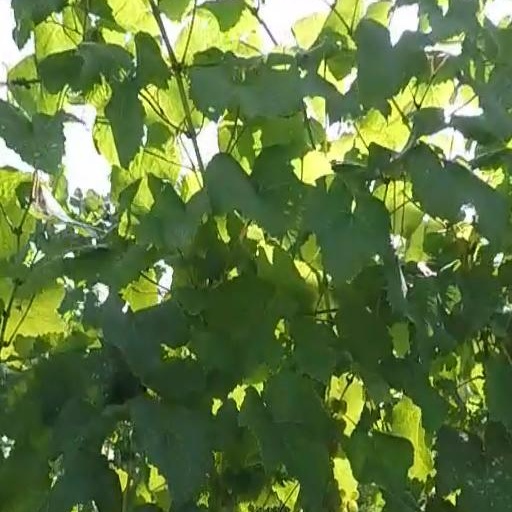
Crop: grape